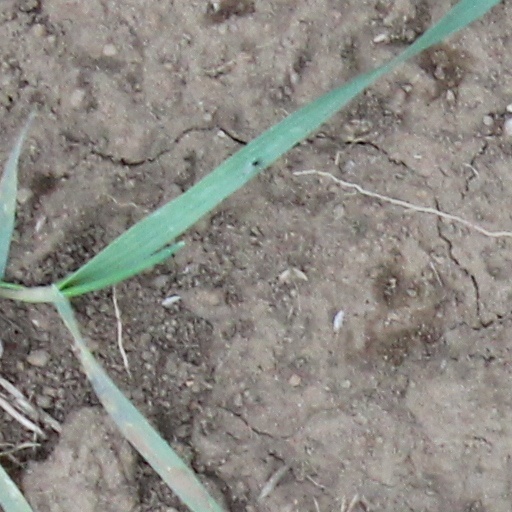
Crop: wheat